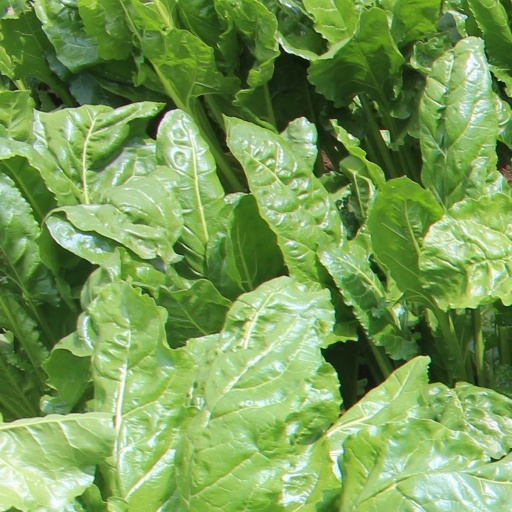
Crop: sugar beet